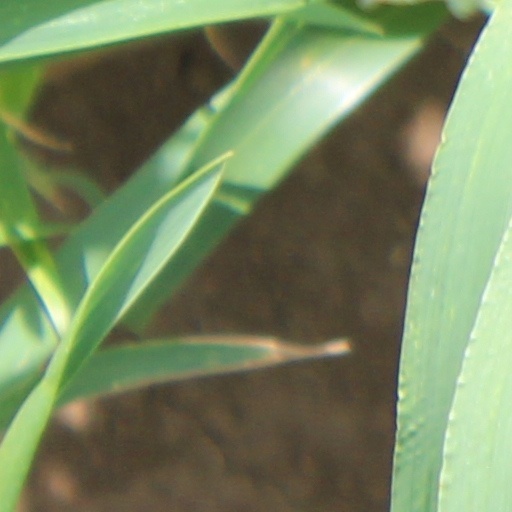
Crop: wheat